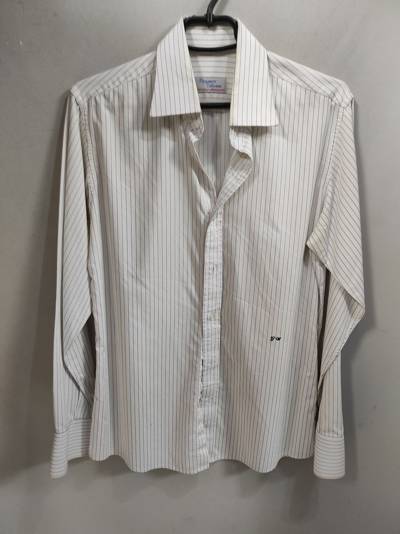
Waste category: clothes